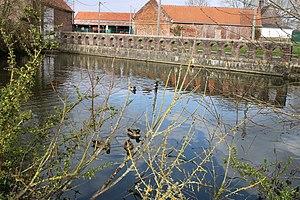
L'étang
Margny-aux-Cerises est une commune française située dans le département de l'Oise en région Hauts-de-France.